TBR1

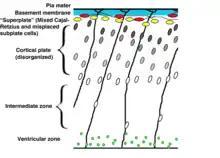
Corticogenesis in reeler mutant mice. Tbr-1 mutation results in similar abnormalities in cortical migration through reduction of Reelin expression.

In mice, TBR1 has been found to function in development of the brain, eye, immune system, mesoderm, and placenta. It is also involved in glutamatergic neuronal differentiation in the developing mouse brain. It was discovered that Tbr-1 is expressed by postmitotic cortical neurons in mice and in humans. One target gene of TBR1 in the mouse brain is RELN or Reelin. Tbr-1 mutant mice have been found to have reduced RELN expression, resulting in improper neuronal migration, particularly in Cajal-Retzius cells of the marginal zone.